Stalemate in Southern Palestine

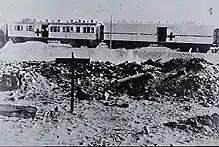
May 1917 at Deir el Belah. Wreckage from German bombing of the Casualty Clearing Stations at Belah Hospital. The Red Cross on the left marks the location of the former dispensary. There are two railway carriages of a Hospital Train in background

After the raid by the Imperial Camel Corps Brigade, orders were issued for a raid, to be conducted between 22 and 23 May, on the Ottoman railway between Asluj and Hafir el Auja, to the south of Beersheba. This large-scale raid was made by specially formed demolition squadrons from the field squadrons of the Anzac and the Imperial Mounted Divisions, with the 1st light Horse Brigade providing cover, and the remainder of the Anzac Mounted Division deployed to watch for the approach of Ottoman forces from Beersheba. The Imperial Mounted Division and the Imperial Camel Corps Brigade were also deployed to cover the raid, which was completely successful. The demolition squadrons blew up of railway line as well as severely damaging a number of stone railway bridges and viaducts.